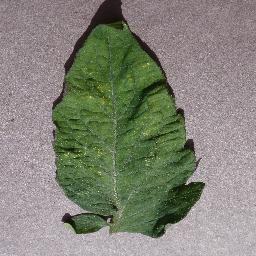
Label: Tomato___Spider_mites Two-spotted_spider_mite